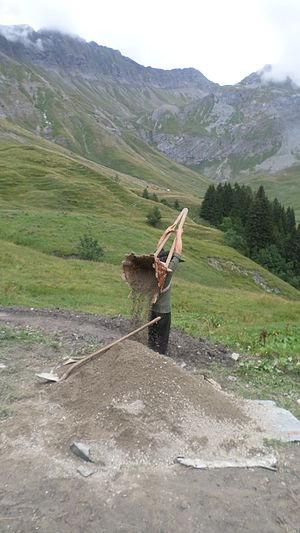
Utilisation du bénéton en Savoie.
La bénette, est un outil traditionnel savoyard, utilisé pour transporter du fumier, remonter la terre de champs en pente, etc. Le bénéton est constitué d'un réceptacle d'osier évasé, porté sur les épaules, et fixé à deux montants en bois.